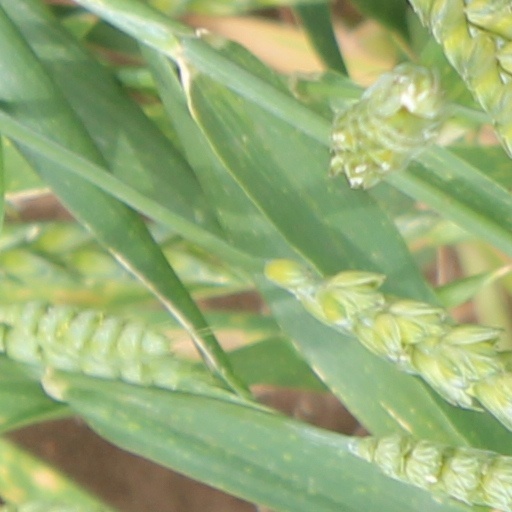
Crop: wheat